Saint Volodymyr Hill

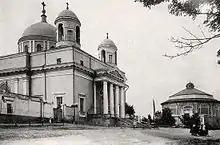
St Alexander's Church, with the Golgotha pavilion on the right, beginning of 20 century

In 1902 at the upper part of the terrace next to Saint Alexander's Church, a pavilion with a Golgotha panorama was opened, though this was destroyed in 1935 by the Soviet regime.